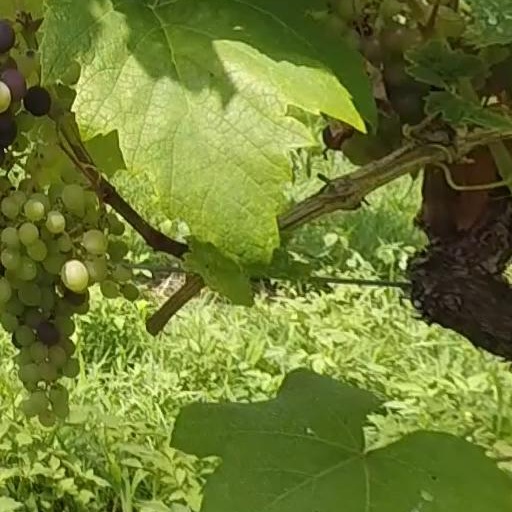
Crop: grape